Anonymous (film)

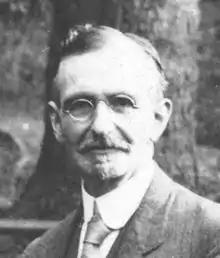
J. Thomas Looney, founder of the Oxfordian theory on which the film is based

In a trailer for the movie, Emmerich lists ten reasons why in his view Shakespeare did not write the plays attributed to him. Other plans envisaged the release of a documentary about the Shakespeare authorship question, and providing materials for teachers. According to Sony Pictures, "The objective for our Anonymous program, as stated in the classroom literature, is 'to encourage critical thinking by challenging students to examine the theories about the authorship of Shakespeare's works and to formulate their own opinions.' The study guide does not state that Edward de Vere is the writer of Shakespeare's work, but it does pose the authorship question which has been debated by scholars for decades". In response, on September 1, 2011, the Shakespeare Birthplace Trust launched a programme to debunk conspiracy theories about Shakespeare, mounting an Internet video in which 60 scholars and writers reply to common queries and doubts about Shakespeare's identity for one minute each. In Shakespeare's home county of Warwickshire, the Shakespeare Birthplace Trust promoted a protest against the film by temporarily covering or crossing out Shakespeare's image or name on pub signs and road signs.